Saint Dominic in Soriano

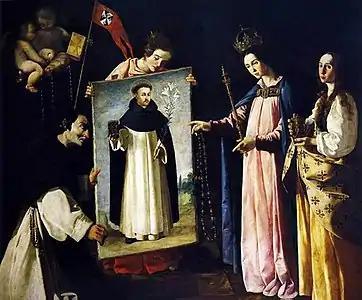
Saint Domingo in Soriano by Francisco de Zurbarán, 1626

There seems to be no record that Dominic himself ventured further south in Italy than Rome. In 1510, Dominican friars founded a priory at Soriano Calabro, Calabria, in the arch of the foot of the boot of Italy. In 1530, the friars began to display for public veneration a portrait of the founder of their Order.